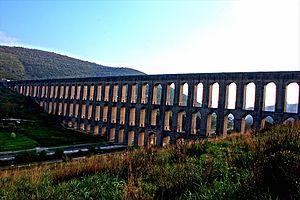
Lodewijk van Wittel ou Luigi Vanvitelli est un peintre et un architecte baroque italien du XVIIIᵉ siècle, surtout connu pour avoir construit le palais royal de Caserte.